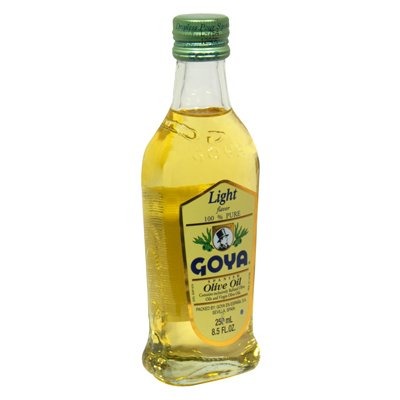
Item Name: Goya, Light Spanish Olive Oil, 8.5 Fl Oz
Product Description: Olive Oils
Value: 8.5
Unit: Fl Oz

Price: 4.24